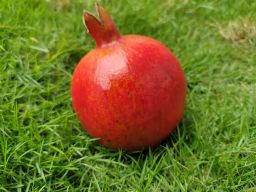
Fruit: Pomegranate
Quality: Good